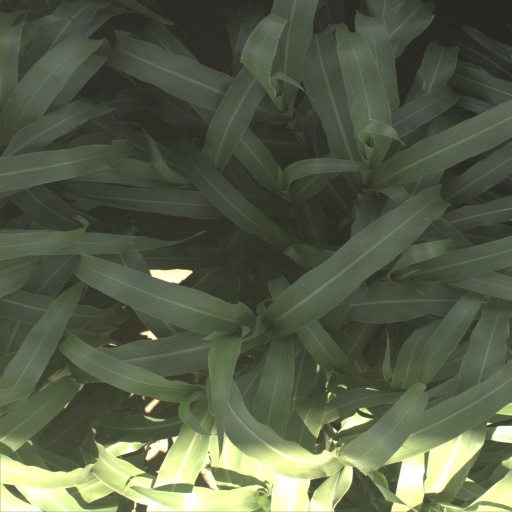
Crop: sorghum